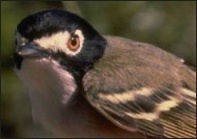
this bird has white rings around its eyes and a black head.
the bird is grey and brown with white wingbars and has a black head with orange eye rings.
this bird has a gray breast, black crown, and white wing bars.
this bird has a black crown contrasted by a white superciliary.
this bird has a white throat & belly, a black crown, and two brown wingbars.
this bird has a small black beak, a black crown, a white superciliary, an orange eyering, white wingbars, and black secondaries.
small bird with white body, brown back and wings with faded white areas, a black face and bill with a black mask on face.
this bird has wings that are brown and has a black crowna bird with a white belly and breast, black crown and cheek patch, and a short flat black beak.
this bird has a coal black crown, cream-colored wing bars, a short black bill, and a coral eyering.
Species: Black Capped Vireo